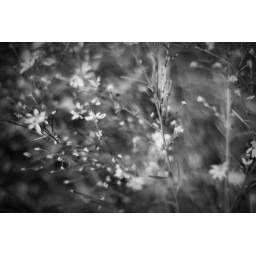
these little yellow flowers in the grass reminded me of stars in the sky...